Aloísio Magalhães

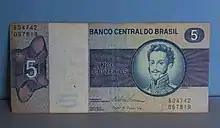
"Cruzeiro novo" banknote, made by Aloisio.

In 1966, Aloísio Magalhães participated in a contest organized by the Central Bank of Brazil to develop the graphic layout and the monetary standard of the new Brazilian banknotes ("cruzeiro novo" starting that year), in which he was the winner. The moiré pattern was a highly praised work as a source of innovation, since reticular misalignment usually generates an effect that is difficult to reproduce. Later, when redesigning the currency, he innovated again. According to Aloísio, the great difficulty was to know that the banknote has sides above and below so that the value could be recognized, that is, regardless of the position, the banknote would have the same visualization. Based on this application, he proposed mirroring in the notes; except for the coins, which did not have this similarity between top and bottom.